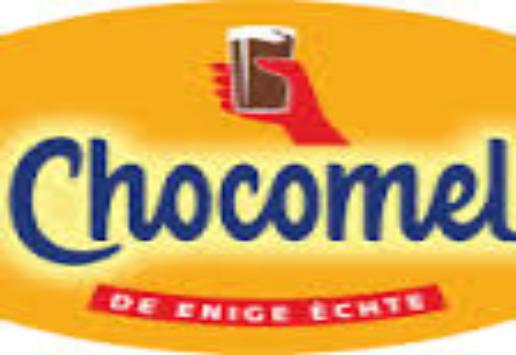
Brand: Chocomel
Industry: Food